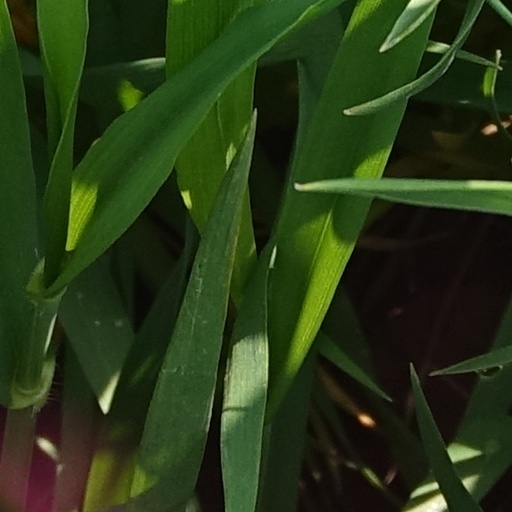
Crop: wheat